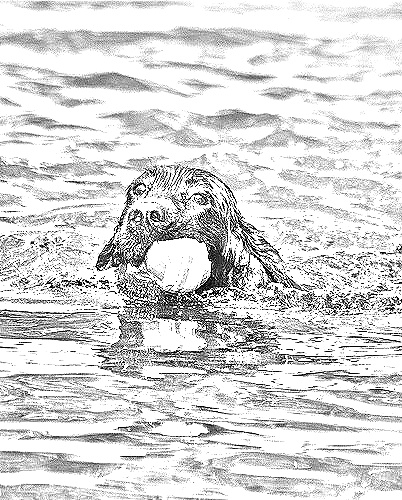
Portrait style: Sketch Portrait